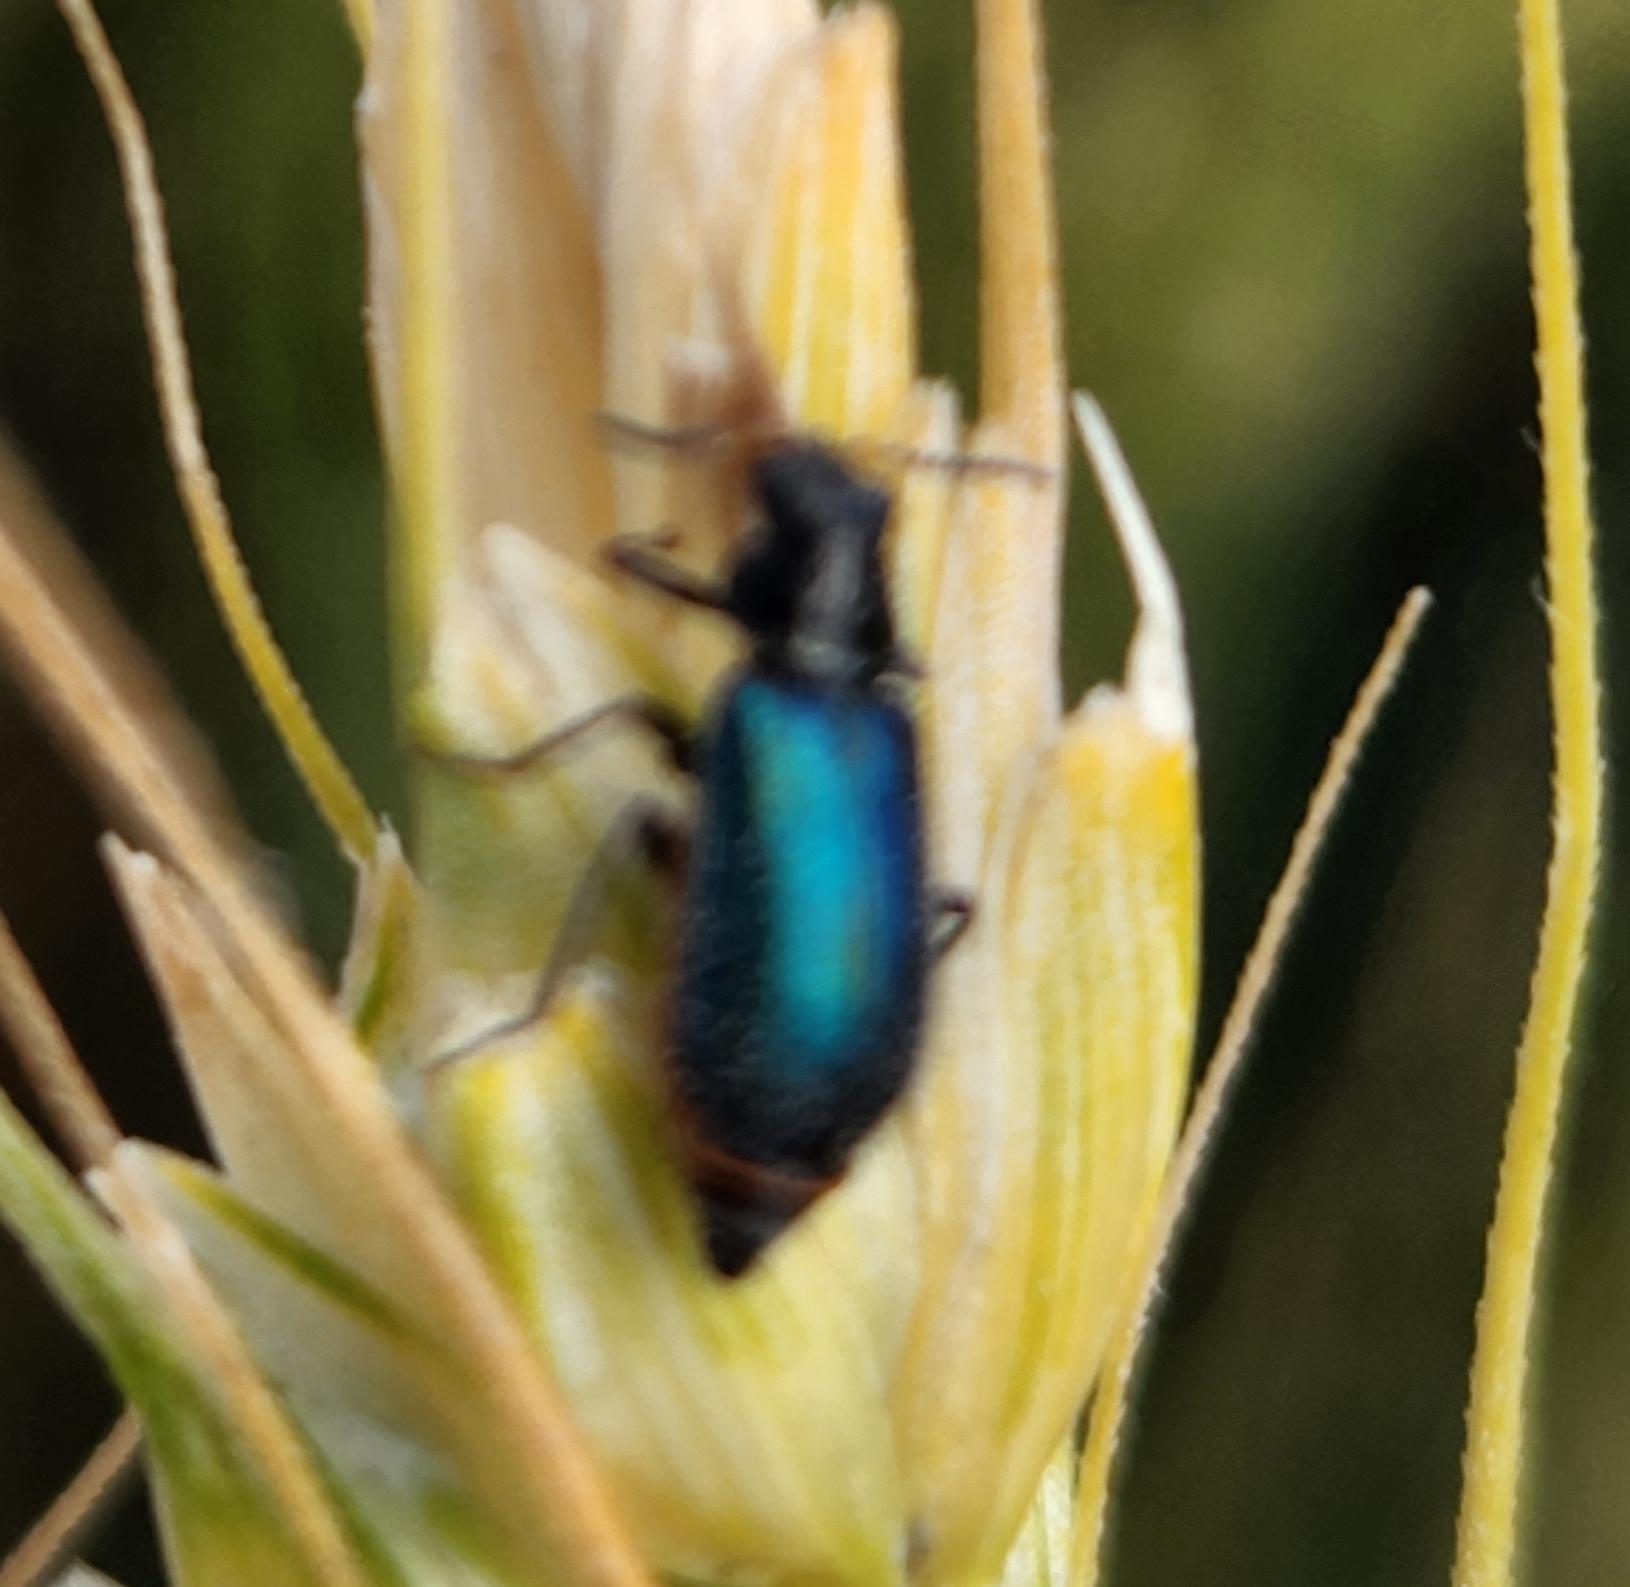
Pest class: predators